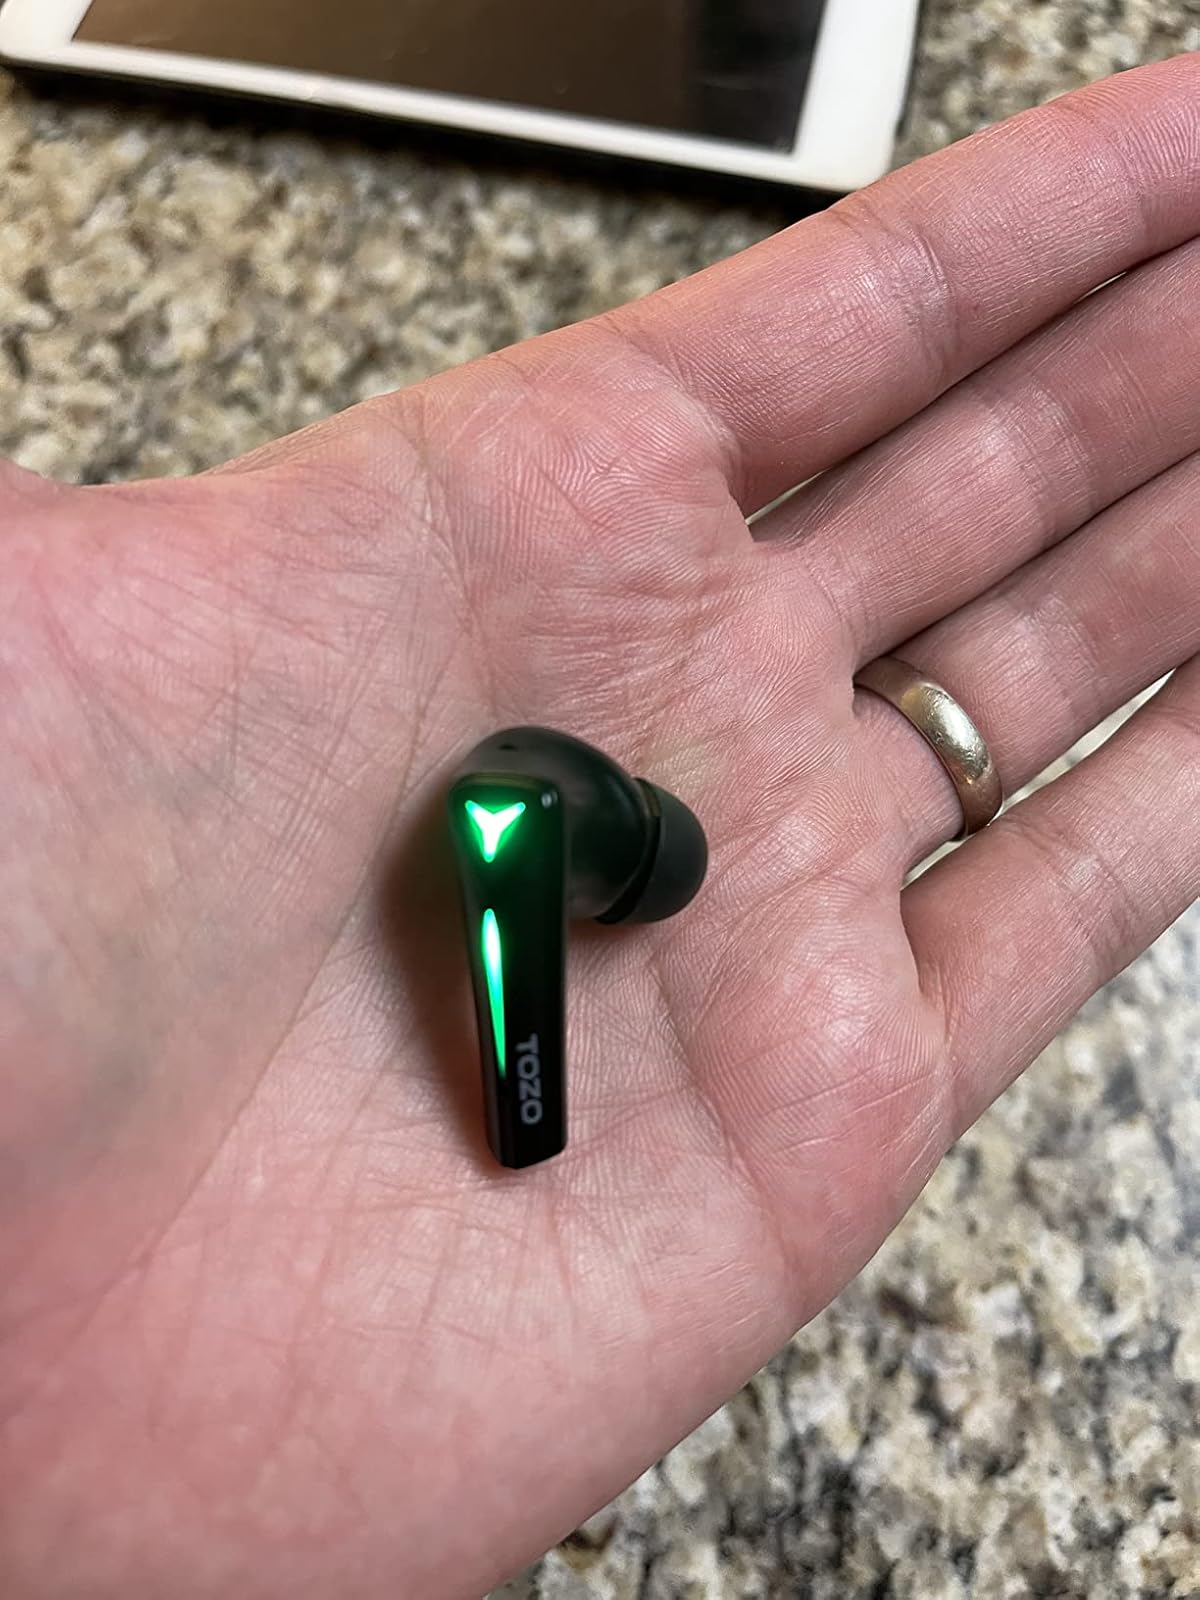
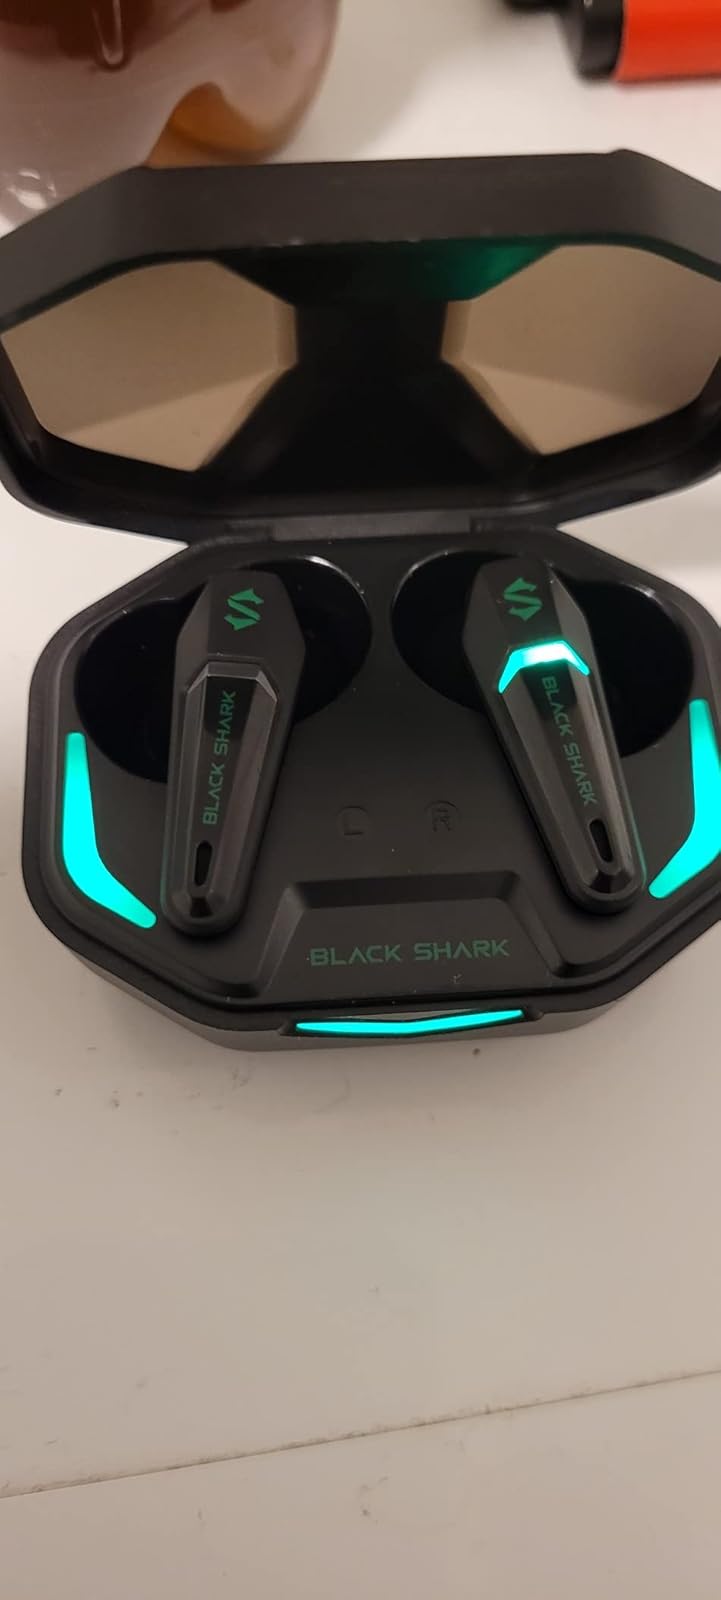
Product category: earbuds
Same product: no